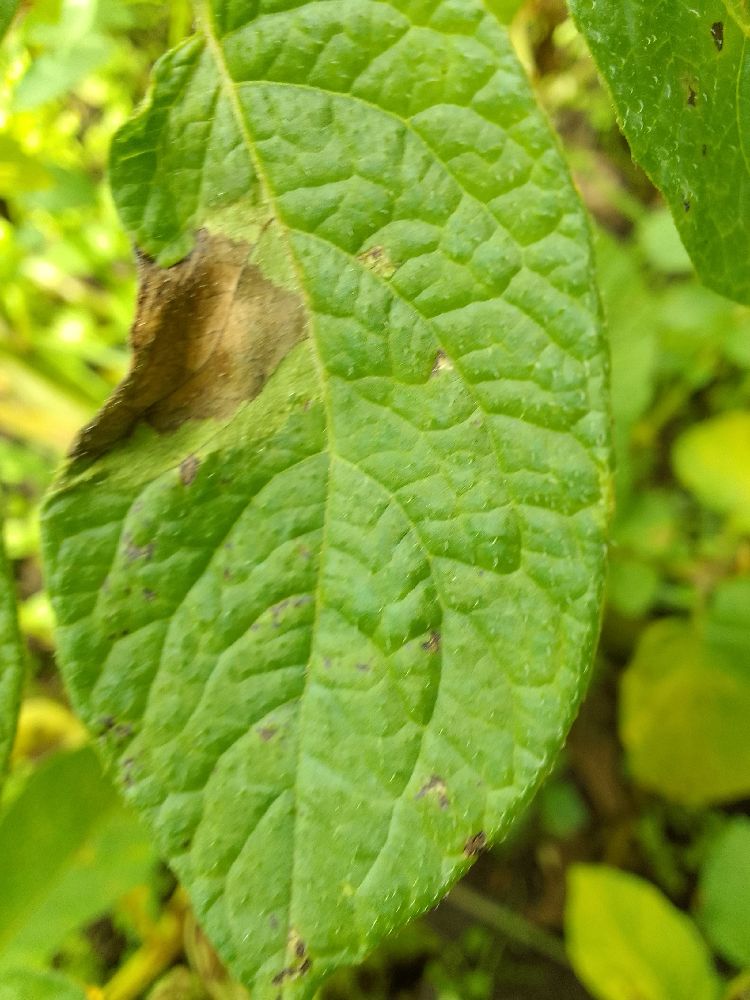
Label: Late blight